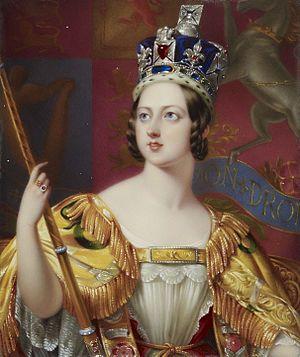
Victoria fut reine du Royaume-Uni de Grande-Bretagne et d'Irlande du 20 juin 1837 jusqu'à sa mort. À partir du 1ᵉʳ juillet 1867, elle fut également reine du Canada, ainsi qu'impératrice des Indes à compter du 1ᵉʳ mai 1876, puis enfin reine d'Australie le 1ᵉʳ janvier 1901.
Le palais de Buckingham est la résidence officielle des souverains britanniques. Situé à Londres, le palais est à la fois le lieu où se produisent les événements en relation avec la famille royale, le lieu d'accueil de beaucoup de chefs d'État en visite, et une attraction touristique importante. C'est le point de convergence du peuple britannique lors des moments de joie, de crise et de peine. Le palais de Buckingham, ou tout simplement « le Palais », désigne la source des déclarations de presse émanant de bureaux royaux. Construit pour John Sheffield, duc de Buckingham et Normanby, en 1703, c'est le lieu de résidence de la monarchie britannique. Il est agrandi au cours du XIXᵉ siècle par John Nash pour le roi George IV.
Sir George Hayter est un peintre et graveur anglais de renom, spécialiste de la peinture de portraits et de grands tableaux impliquant dans certains cas, plusieurs centaines de portraits individuels. La reine Victoria apprécie ses mérites et nomme Hayter son peintre principal en ordinaire et lui décerne aussi le titre de Chevalier en 1841.